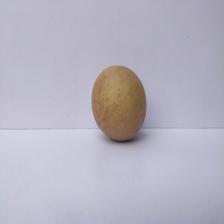
Size: Large